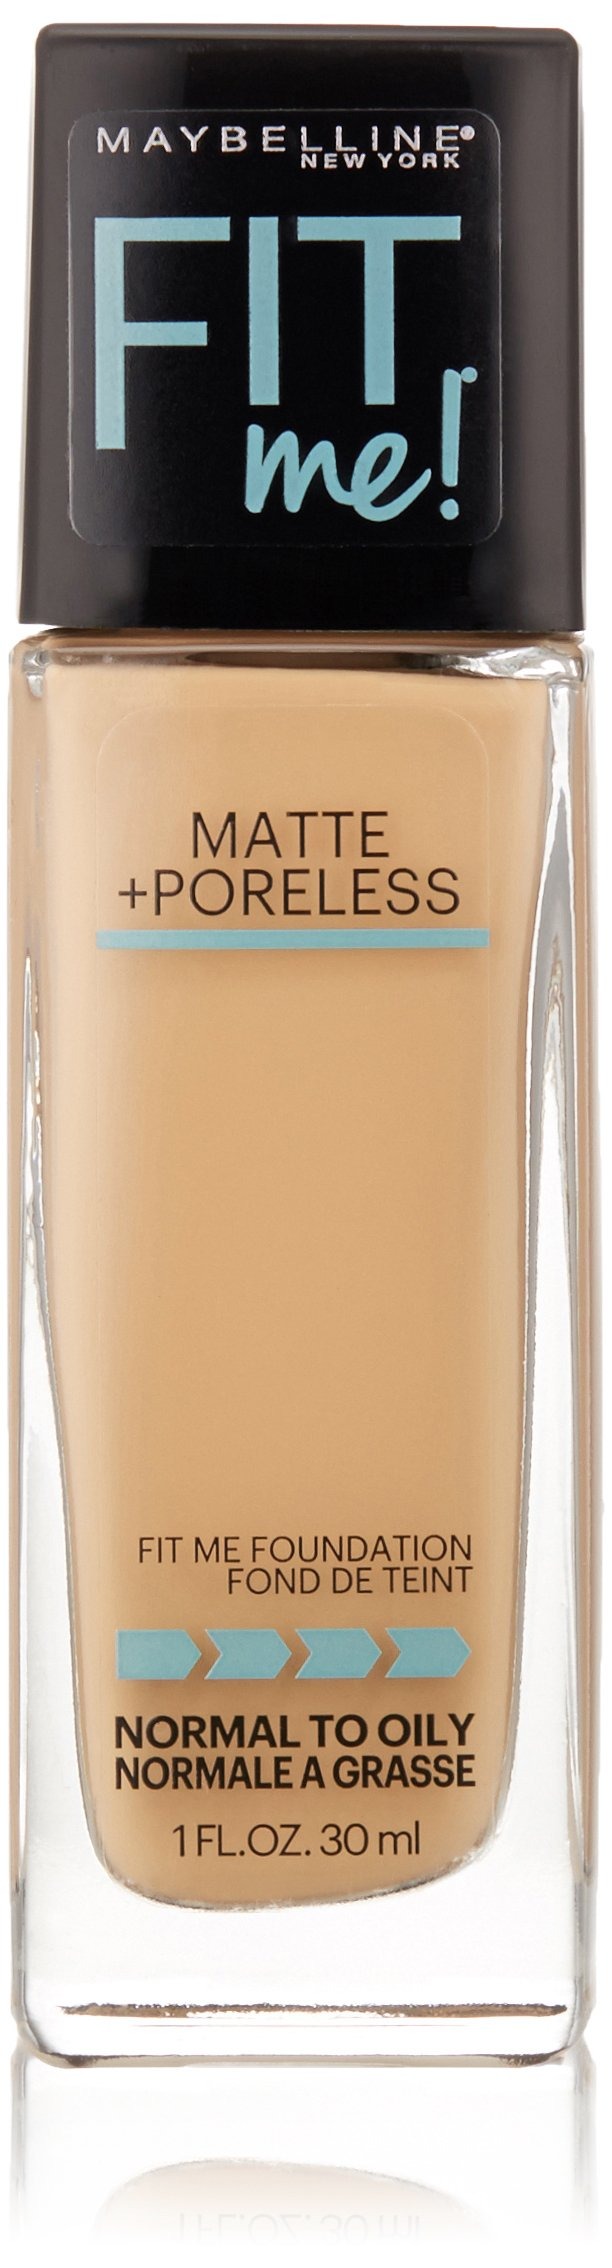
Item Name: Maybelline New York Fit Me Matte Plus Pore Less Foundation Makeup, Buff Beige, 1 Fluid Ounce
Bullet Point 1: Ultra-Lightweight foundation for normal to oily skin
Bullet Point 2: Tone plus texture-fitting foundation for the ultimate natural fit
Bullet Point 3: Erases pores and matches natural tone
Value: 1.0
Unit: fl oz

Price: 9.84